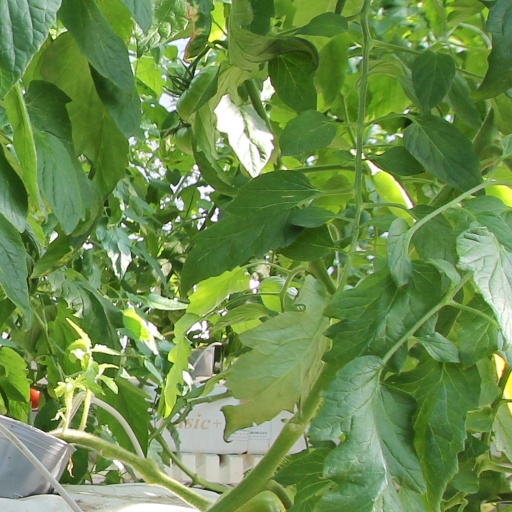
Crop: tomato